Ängelholms IP

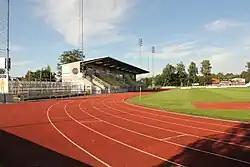
Ängelholms in July 2011

Ängelholms IP, sometimes also referred to as Änglavallen, is a football and athletics stadium in Ängelholm, and the home arena for Ängelholms FF. It was inaugurated on 9 September 1925.